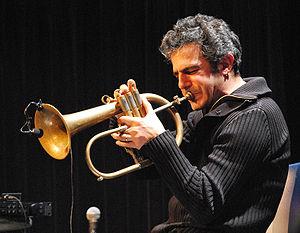
La Sardaigne est une île de la mer Méditerranée et une région italienne, qui se trouve à l'ouest de l'Italie continentale, au sud de la Corse, au nord de la Tunisie et de l'Algérie orientale. Son chef-lieu est la ville de Cagliari.
Paolo Fresu est un trompettiste et bugliste de jazz italien né le 10 février 1961 à Berchidda.